James A. Garfield National Historic Site

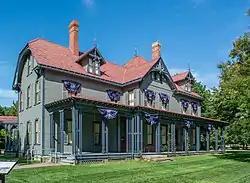
Garfield's home, restored to original color

James A. Garfield National Historic Site is a United States National Historic Site located in Mentor, Ohio. The site preserves the Lawnfield estate and surrounding property of James A. Garfield, the 20th president of the United States, and includes the first presidential library established in the United States.